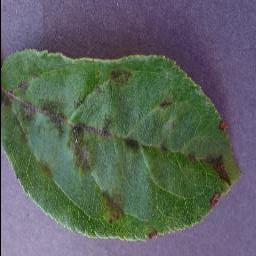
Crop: apple
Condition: scab